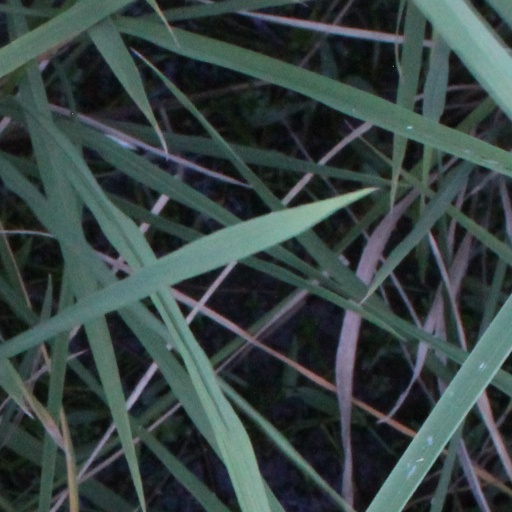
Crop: rice